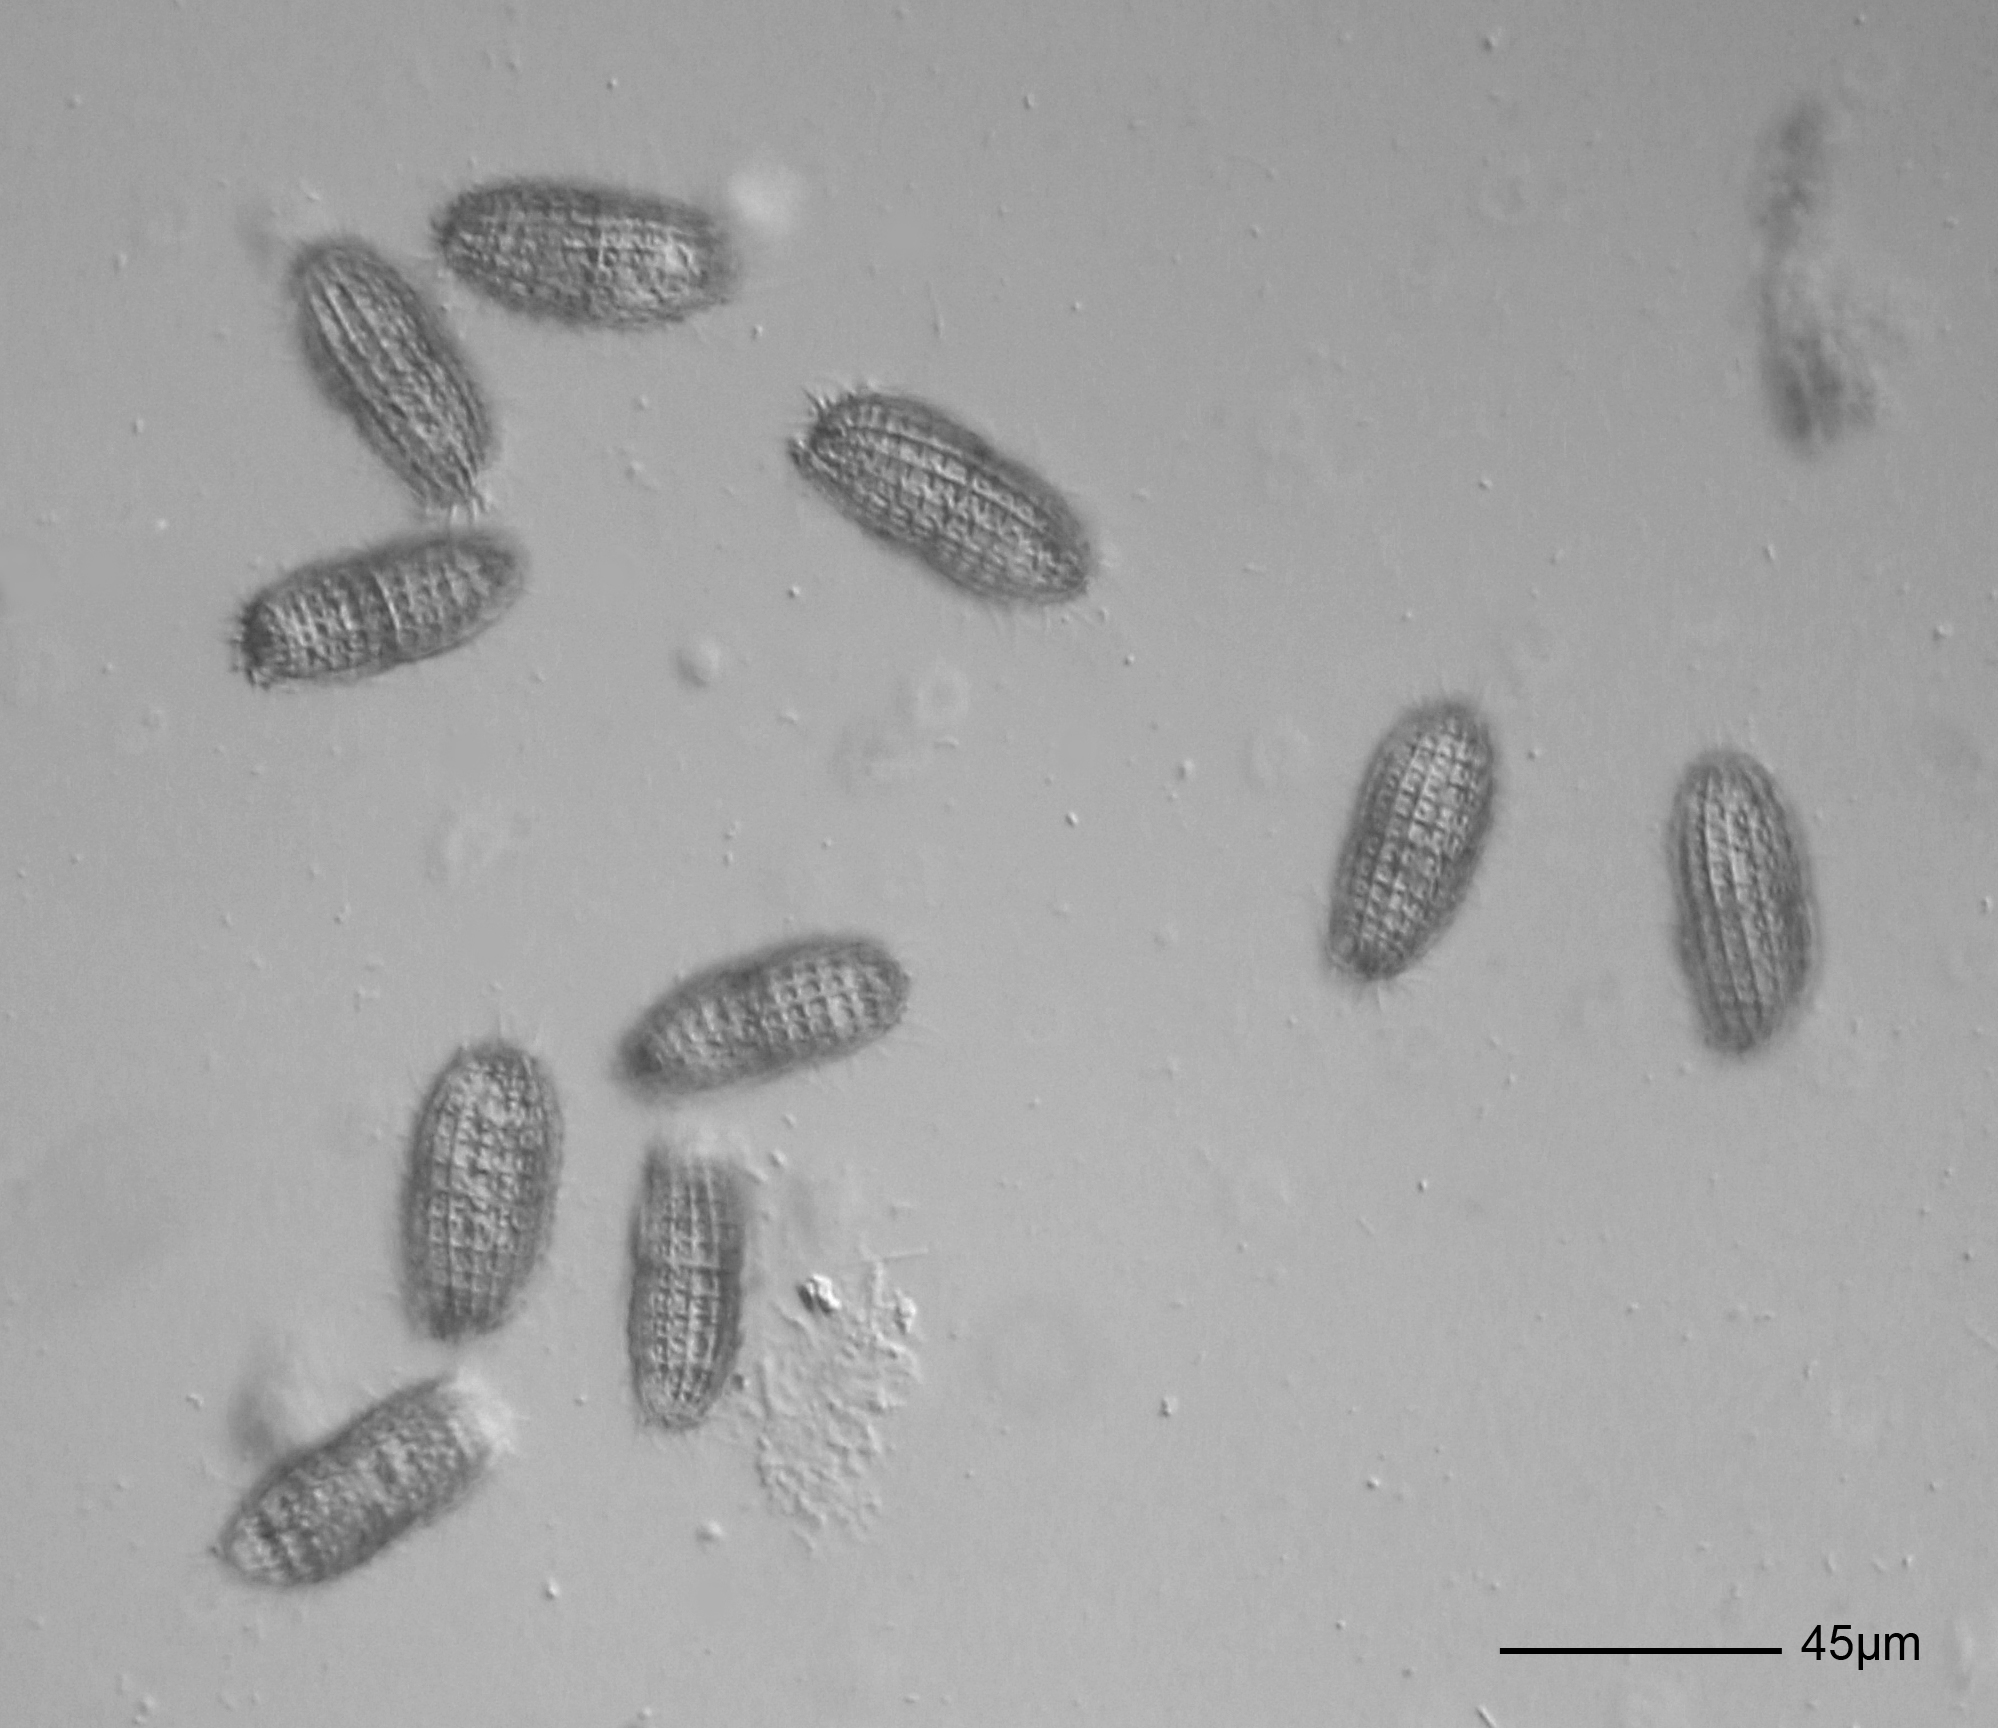
black and white, micro, material, mikro, protist, protisten, einzeller, protozoa, protozoen, protozoe, plankton, mikroskop, mikrofotografie, mikrofoto, microscop, microphotography, ciliaten, ciliat, wimperntierchen, infusorien, unicelluar, monochrome photography